Isamu Noguchi

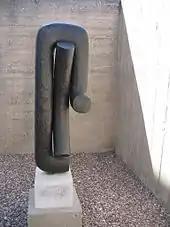
"Heimar" (1968), at the Billy Rose Sculpture Garden, Israel Museum, Jerusalem, Israel

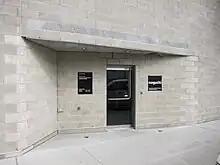
Entrance to Noguchi Museum, New York City

Following the suicide of his artist friend Arshile Gorky in 1948, and a failed romantic relationship with Nayantara Pandit (the niece of Indian nationalist Jawaharlal Nehru), Noguchi applied for a Bollingen Fellowship to travel the world, proposing to study public space as research for a book about the "environment of leisure". It wasn't until 15 years after his death that this project came to fruition as an international traveling exhibition and a deluxe limited-edition publication, organized by Noguchi's long-time assistant and curator at the Noguchi Museum, Bonnie Rychlak.